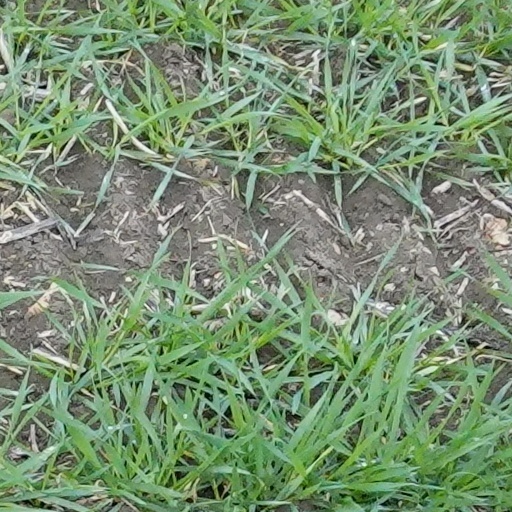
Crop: wheat